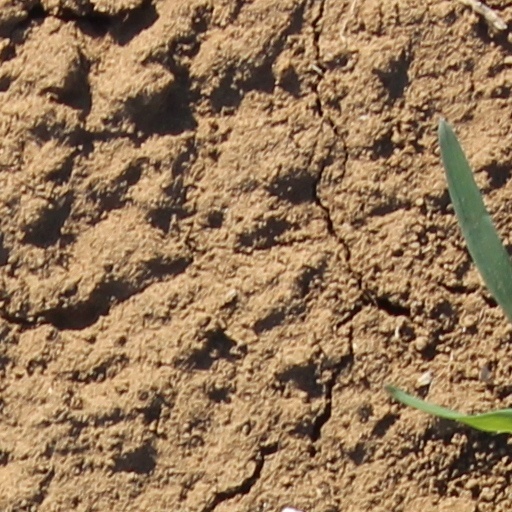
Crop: wheat